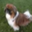
Label: dog